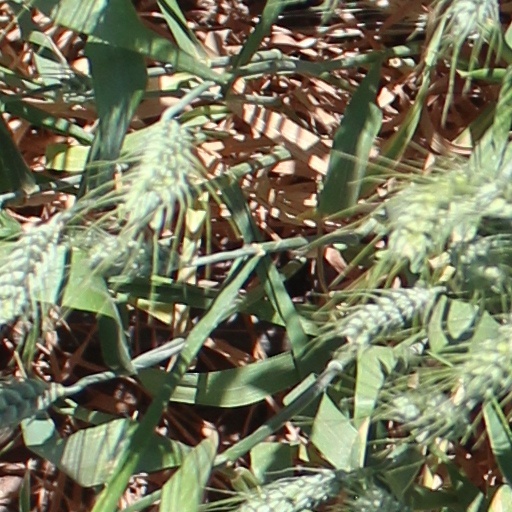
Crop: wheat